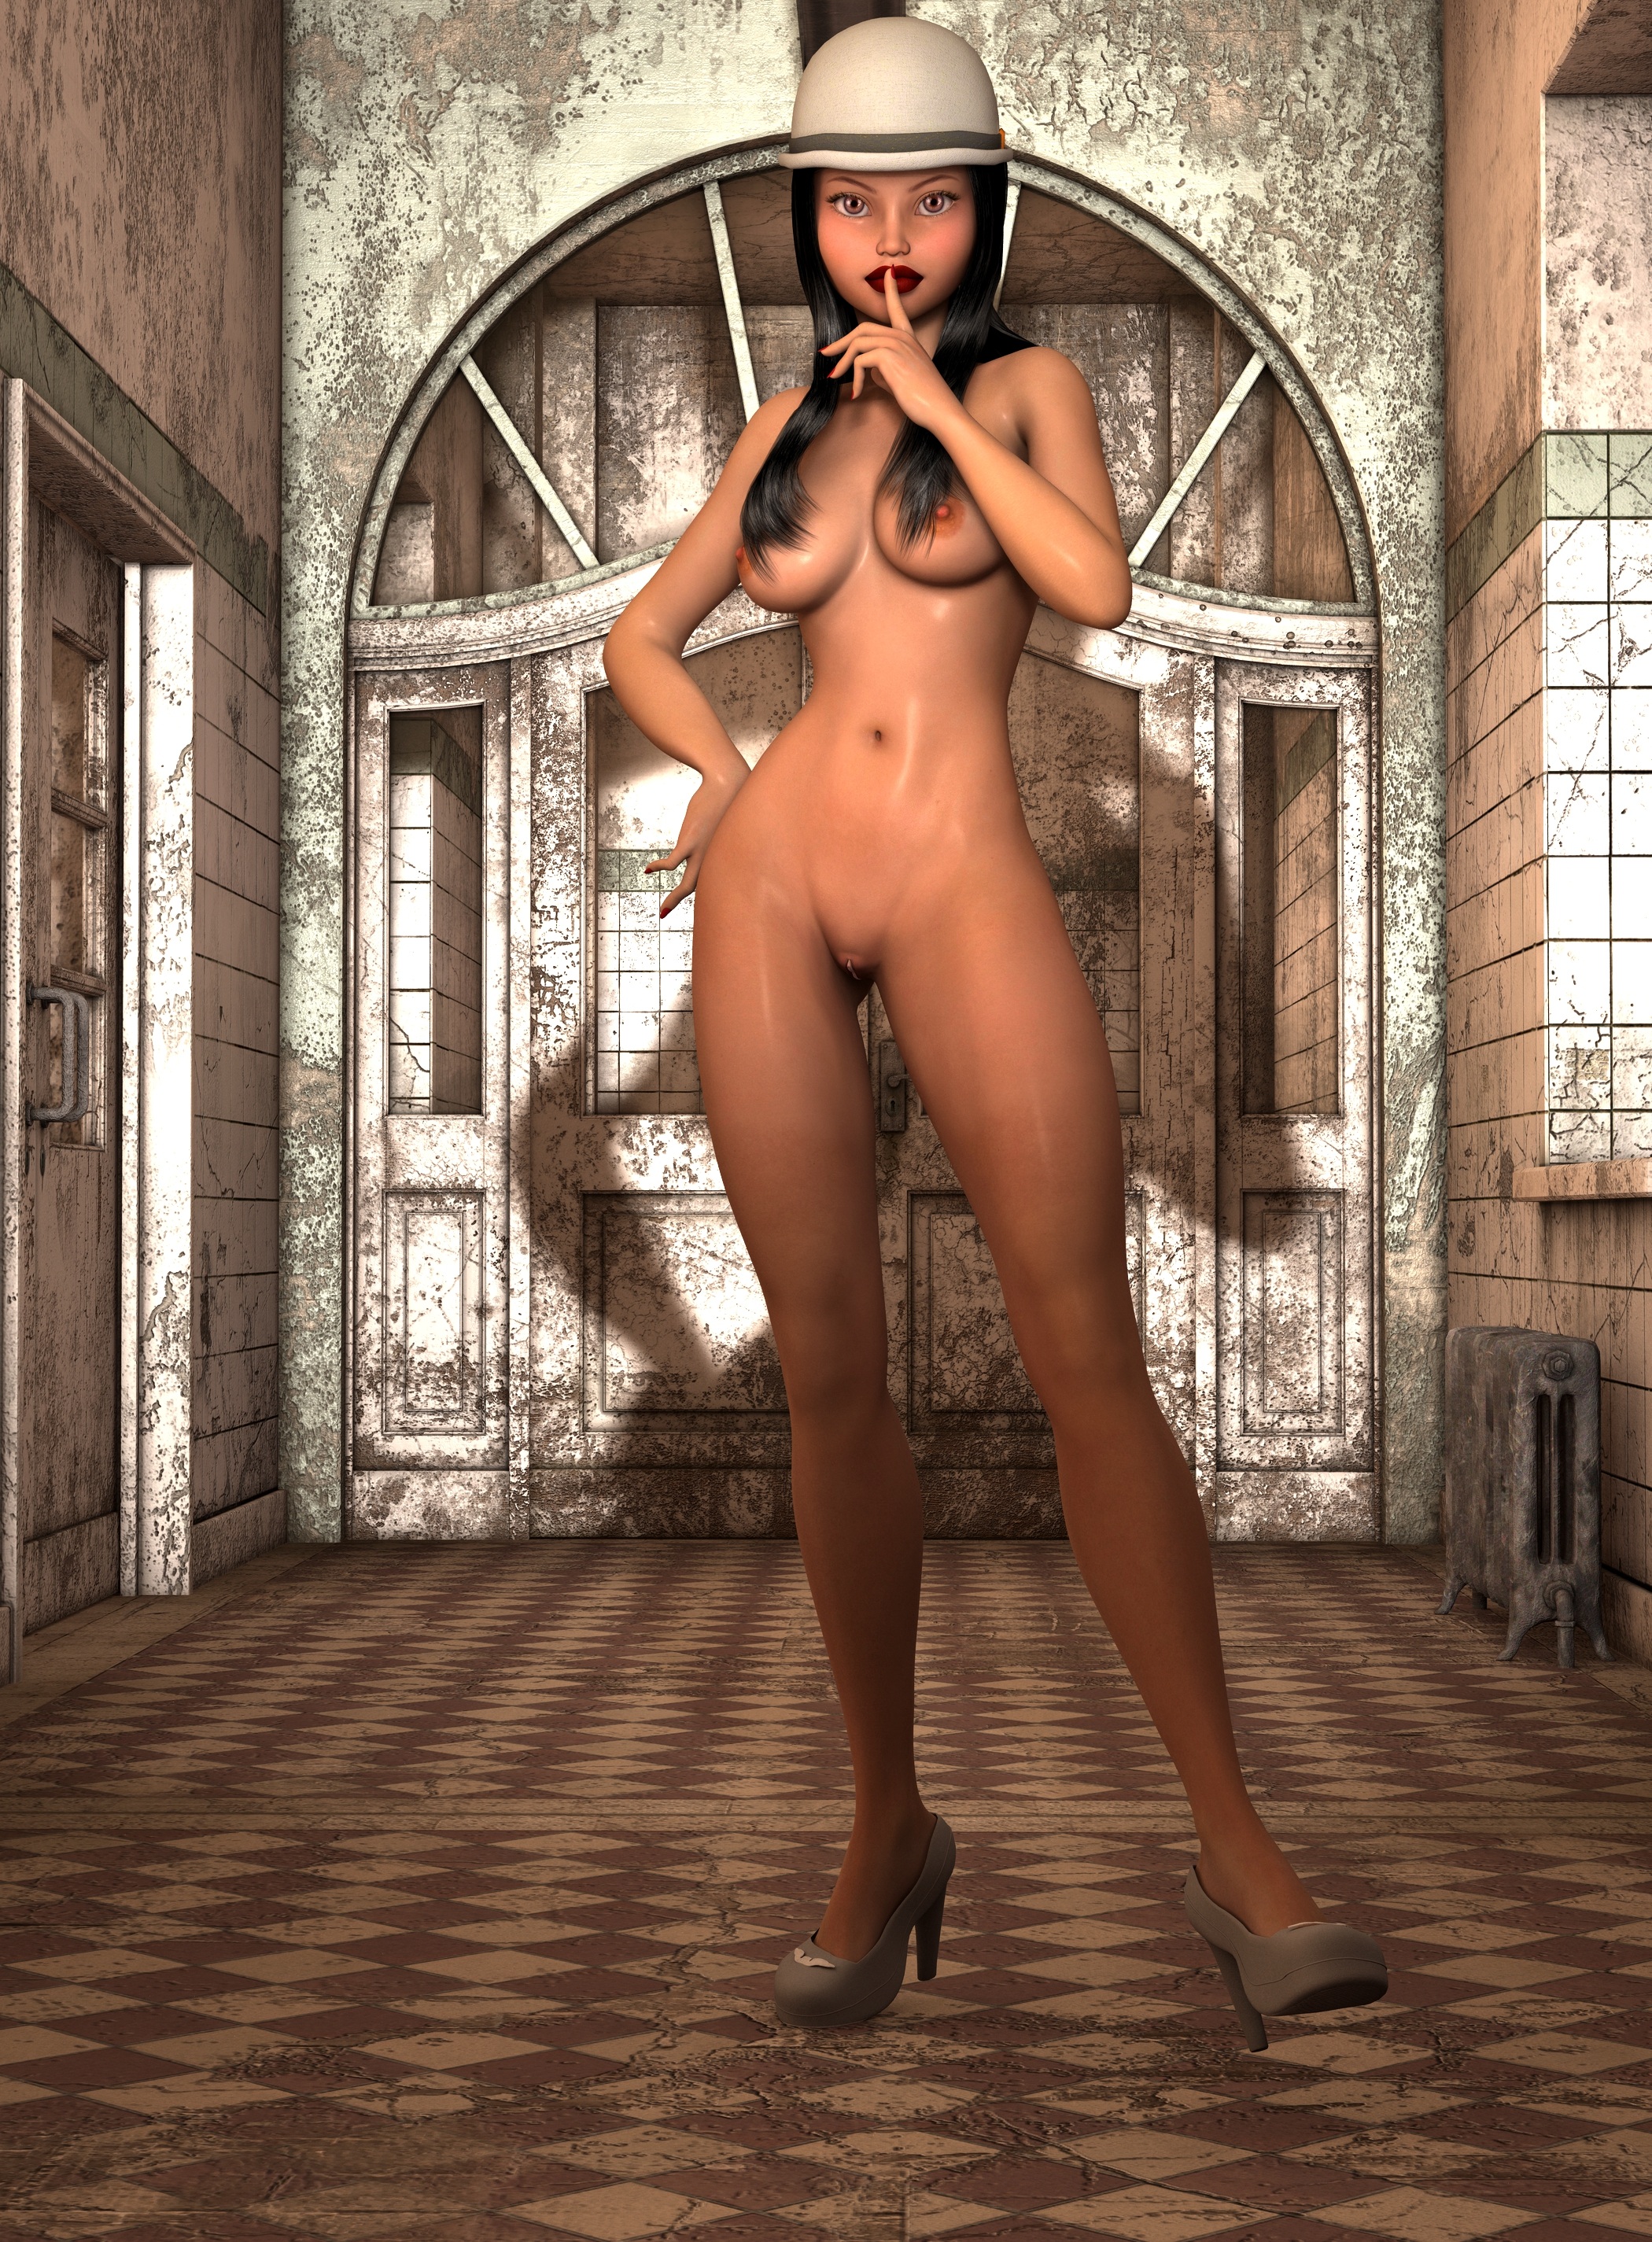
girl, woman, cute, female, leg, model, young, finger, clothing, lady, smiling, muscle, long hair, lingerie, thigh, sexy, nude, naked, body, attractive, gorgeous, adult, glamour, erotic, sexual, photo shoot, human positions, undergarment, art model, supermodel